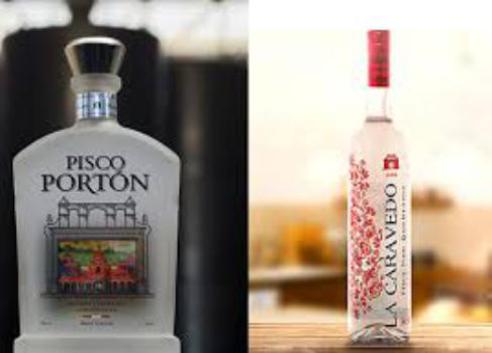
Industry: Food